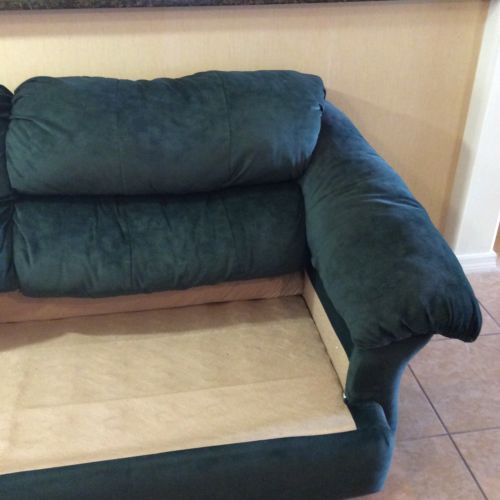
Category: sofa